Tolo, Greece

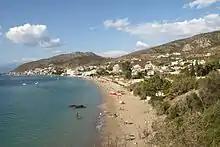
View of Tolo Bay

The bay of Tolon (part of the Argolic Gulf) was first written about by Homer, as was Asini in the Iliad, named as one of the cities whose fleet took part in the Trojan War. In the centuries to come the bay of Tolon gave refuge to battle ships at various times and then during the Byzantine period was revived as an auxiliary port to Nafplio.